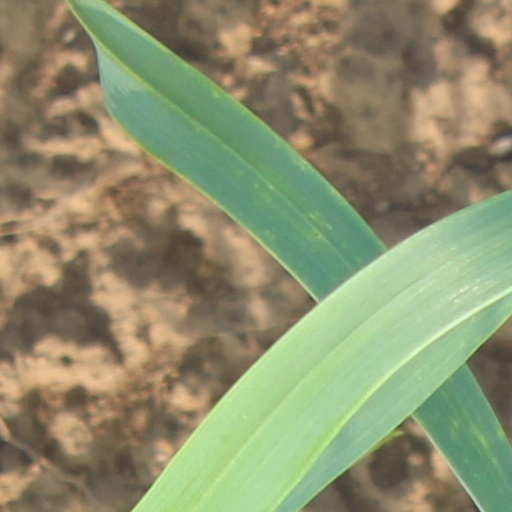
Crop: wheat